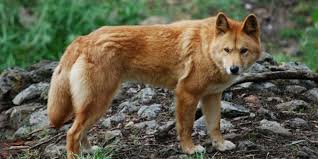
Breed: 217-n000079-dingo